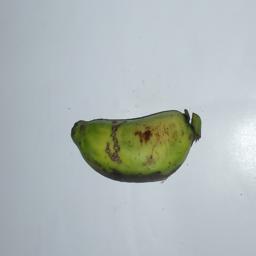
Banana variety: Champa Kola